Indian grey mongoose

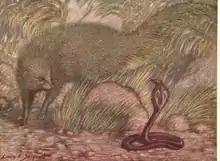
The illustration of Indian grey mongoose and cobra

This species is known for its ability to combat venomous snakes. It primarily achieves this through tiring the snake out, by enticing it to make multiple strikes which it acrobatically avoids. Secondary protection against the venomous bite includes the stiff rigid hair, which is excited at such times; the thick loose skin; and specialised acetylcholine receptors, which render it resistant or immune to snake venom. When dealing with scorpions, no measures are taken to disable the sting, and they are picked up in any manner.